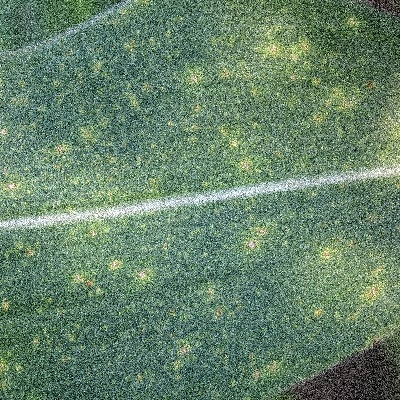
Label: Corn_(Maize)___Leaf_Spot